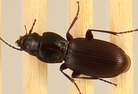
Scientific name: Pterostichus restrictus
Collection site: Niwot Ridge NEON (NIWO), plot NIWO_001